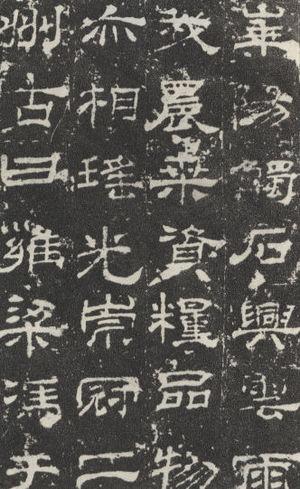
L'écriture des clercs ou écriture de chancellerie est un style ancien de calligraphie chinoise, créé par Cheng Miao, qui, grâce à sa lisibilité préservée, est toujours utilisé en Chine à des fins artistiques en diverses circonstances, par exemple des titres, publicités ou enseignes.